Bazaar

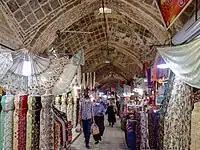
Bazaar in Sanandaj, Iran

The origin of the word "bazaar" comes from New Persian "bāzār", from Middle Persian "wāzār", from Old Persian "wāčar", from Proto-Indo-Iranian "*wahā-čarana". The term spread from Persian into Arabic, now used throughout the Middle East and in the Indian subcontinent.